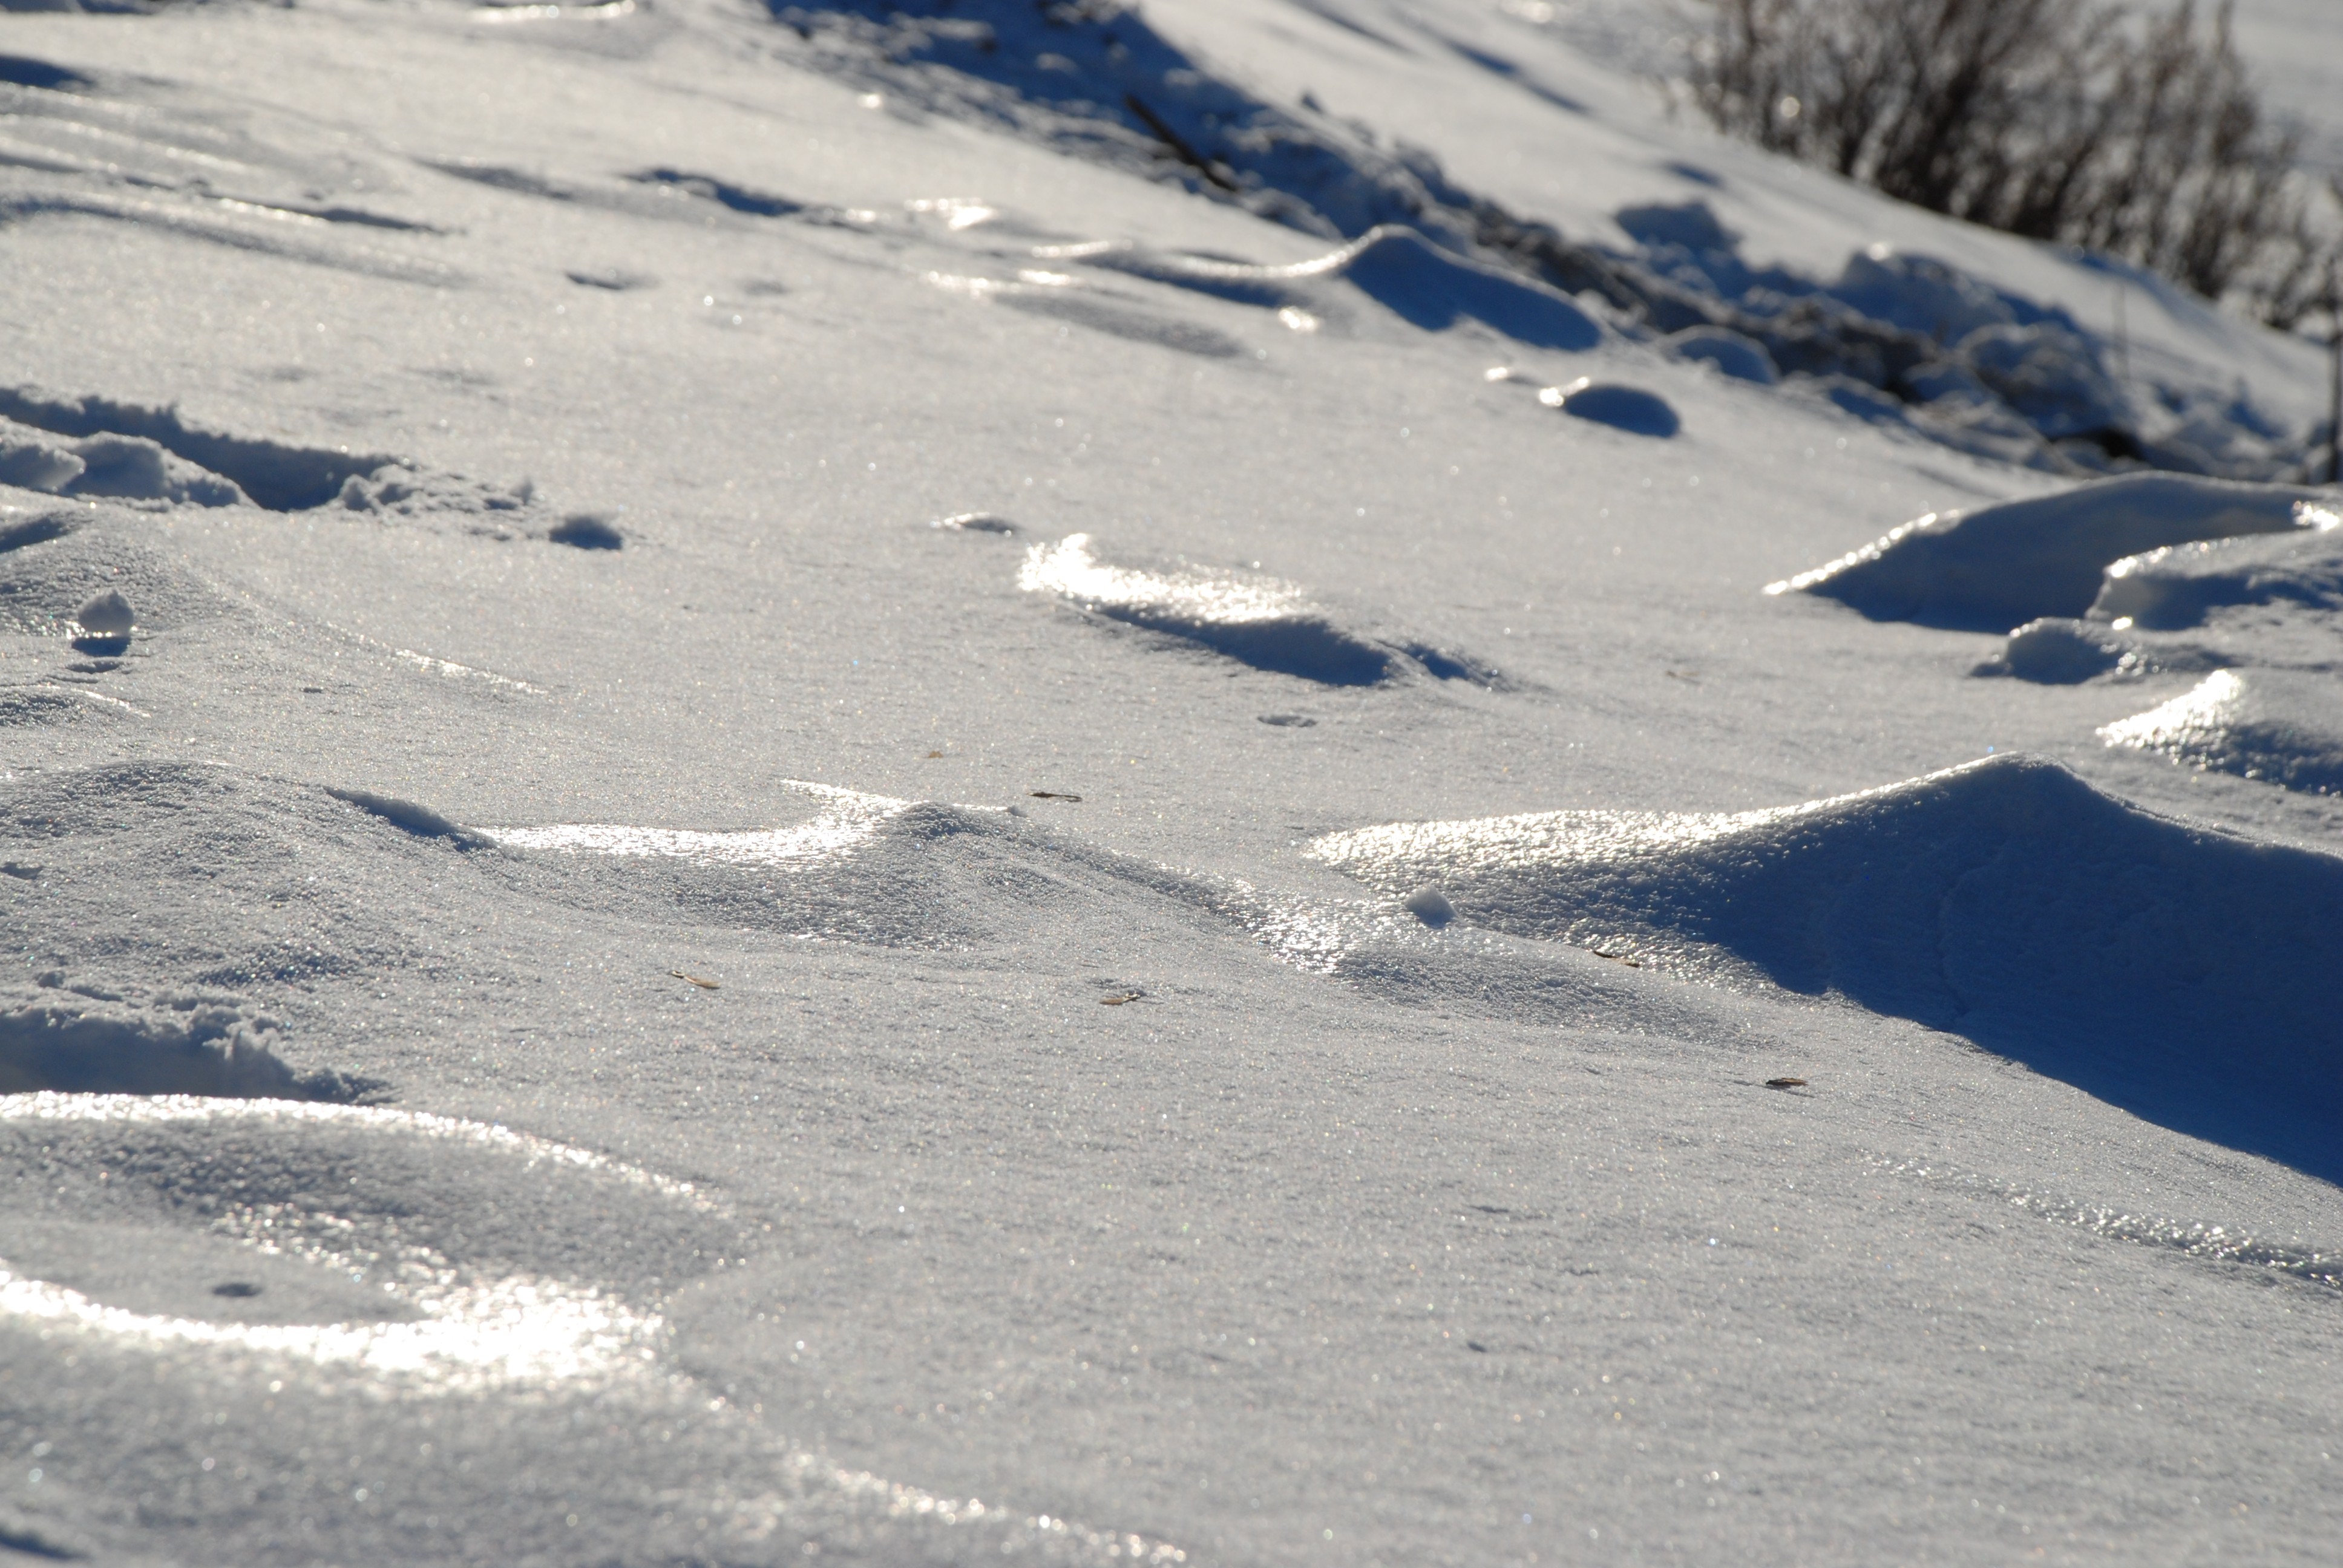
mountain, snow, winter, ice, weather, arctic, season, winter sport, russia, d80, piste, supershot, tundra, nikond80, moscowregion, freezing, arctic ocean, geological phenomenon